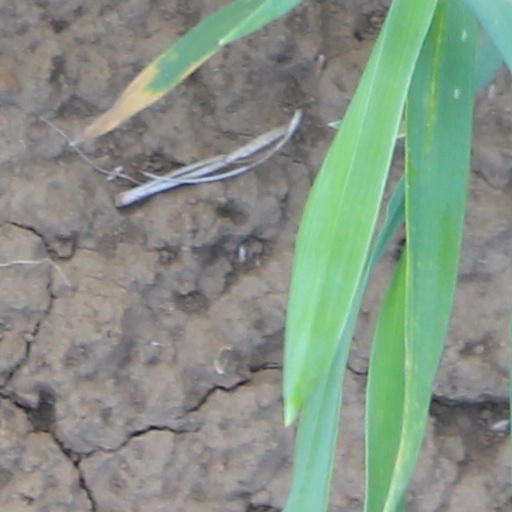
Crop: wheat